José Luis Rodríguez Zapatero

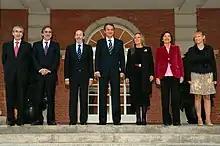
Zapatero along with some of the Government, 2011.

Just after he took office, Zapatero repealed the law reforming the Education System passed by the previous government and, in November 2005, introduced his own reform bill. The bill was opposed by the People's Party, the Catholic Church, the Muslim community, The Catholic Confederation of Parents' Associations and an important part of the educational community, often for disparate reasons. Complaints against the reform include the limits it imposes upon parents' freedom to choose a school, the decrease in academic status of voluntary religious education, the introduction of a compulsory course ("Education for Citizenship") and a perceived ineffectiveness of the reform in terms of combating poor educational results. The last complaint would be reinforced by the opinion that Spain has ranked poorly amongst the developed countries in the quality and results of its education.